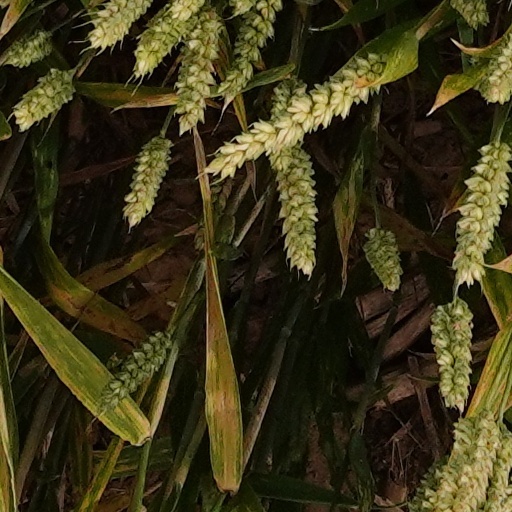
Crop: wheat